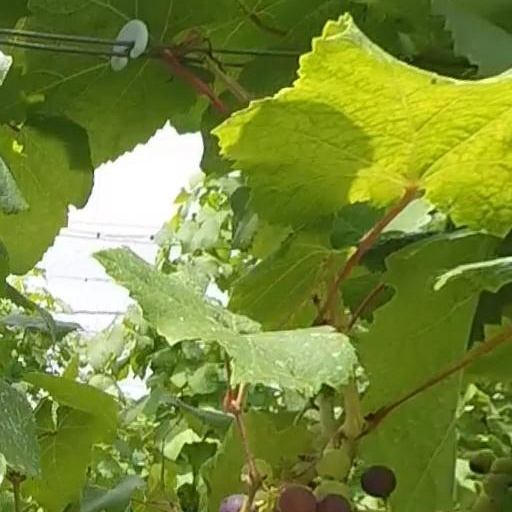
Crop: grape